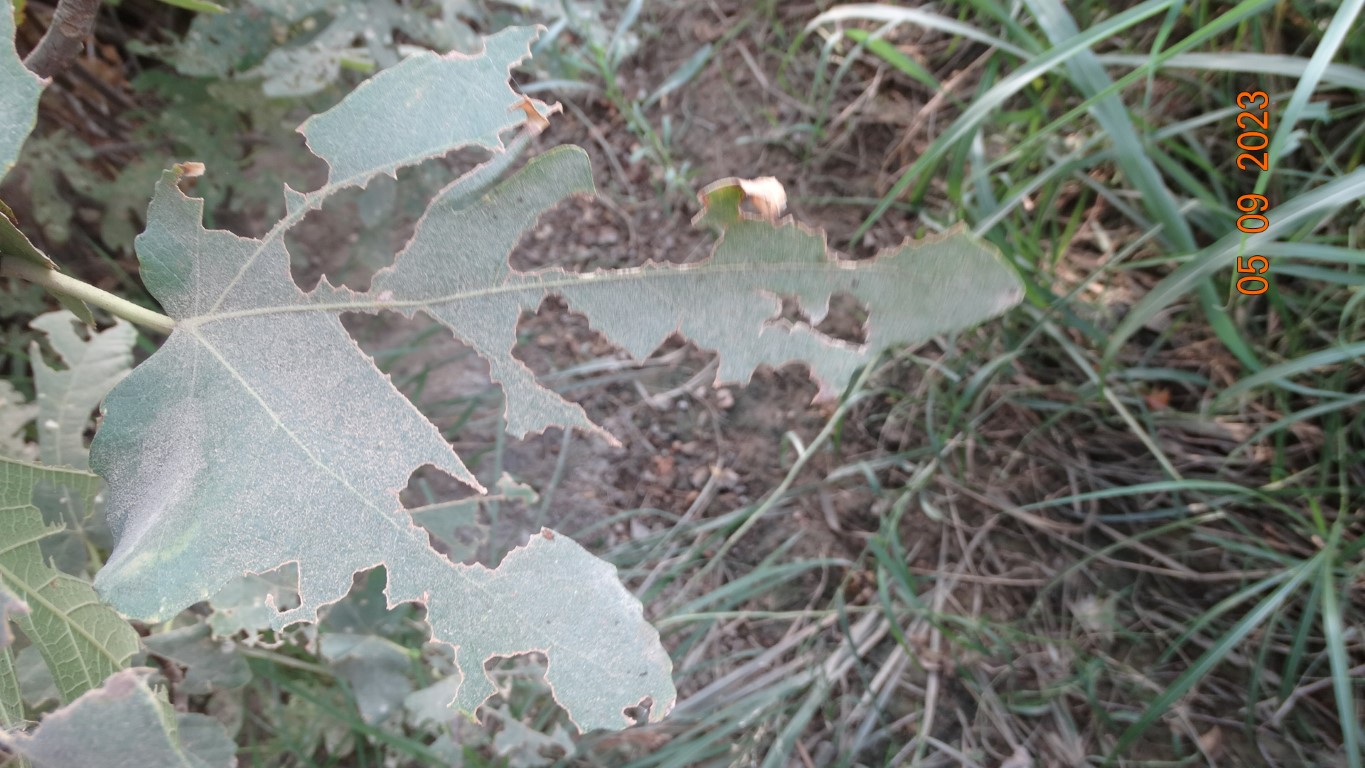
Label: infected